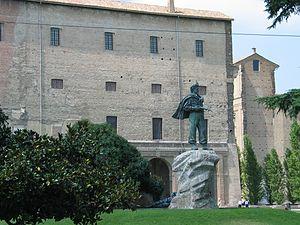
Monument aux partisans à Parma sur la place de la Pilotta, par Marino Mazzacurati (Galliera, Bologna, 1908 - Parma 1969). Italiano: Il Monumento alla Resistenza partigiana in Piazza della Pilotta a Parma, opera di Marino Mazzacurati (1908-1969).